Carpet

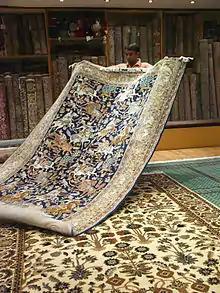
A carpet seller in Jaipur, India

The term "carpet" comes from Latin "carpita" and Old French "carpite". One derivation of the term states that the French term came from the Old Italian "carpita", from the verb "carpire" meaning 'to pluck'. The "Online Etymology Dictionary" states that the term "carpet" was first used in English in the late 13th century, with the meaning 'coarse cloth', and by the mid-14th century, "tablecloth, [or] bedspread". The word comes from Old French "carpite" 'heavy decorated cloth, carpet', from Medieval Latin or Old Italian "carpita" 'thick woolen cloth', which may derive from Latin "carpere" 'to card, pluck'. The Latin word "carpet" was introduced in the 13th century by the Florentines from the Middle Armenian word կարպետ (carpet). The meaning of the term "carpet" shifted in the 15th century to refer to floor coverings.